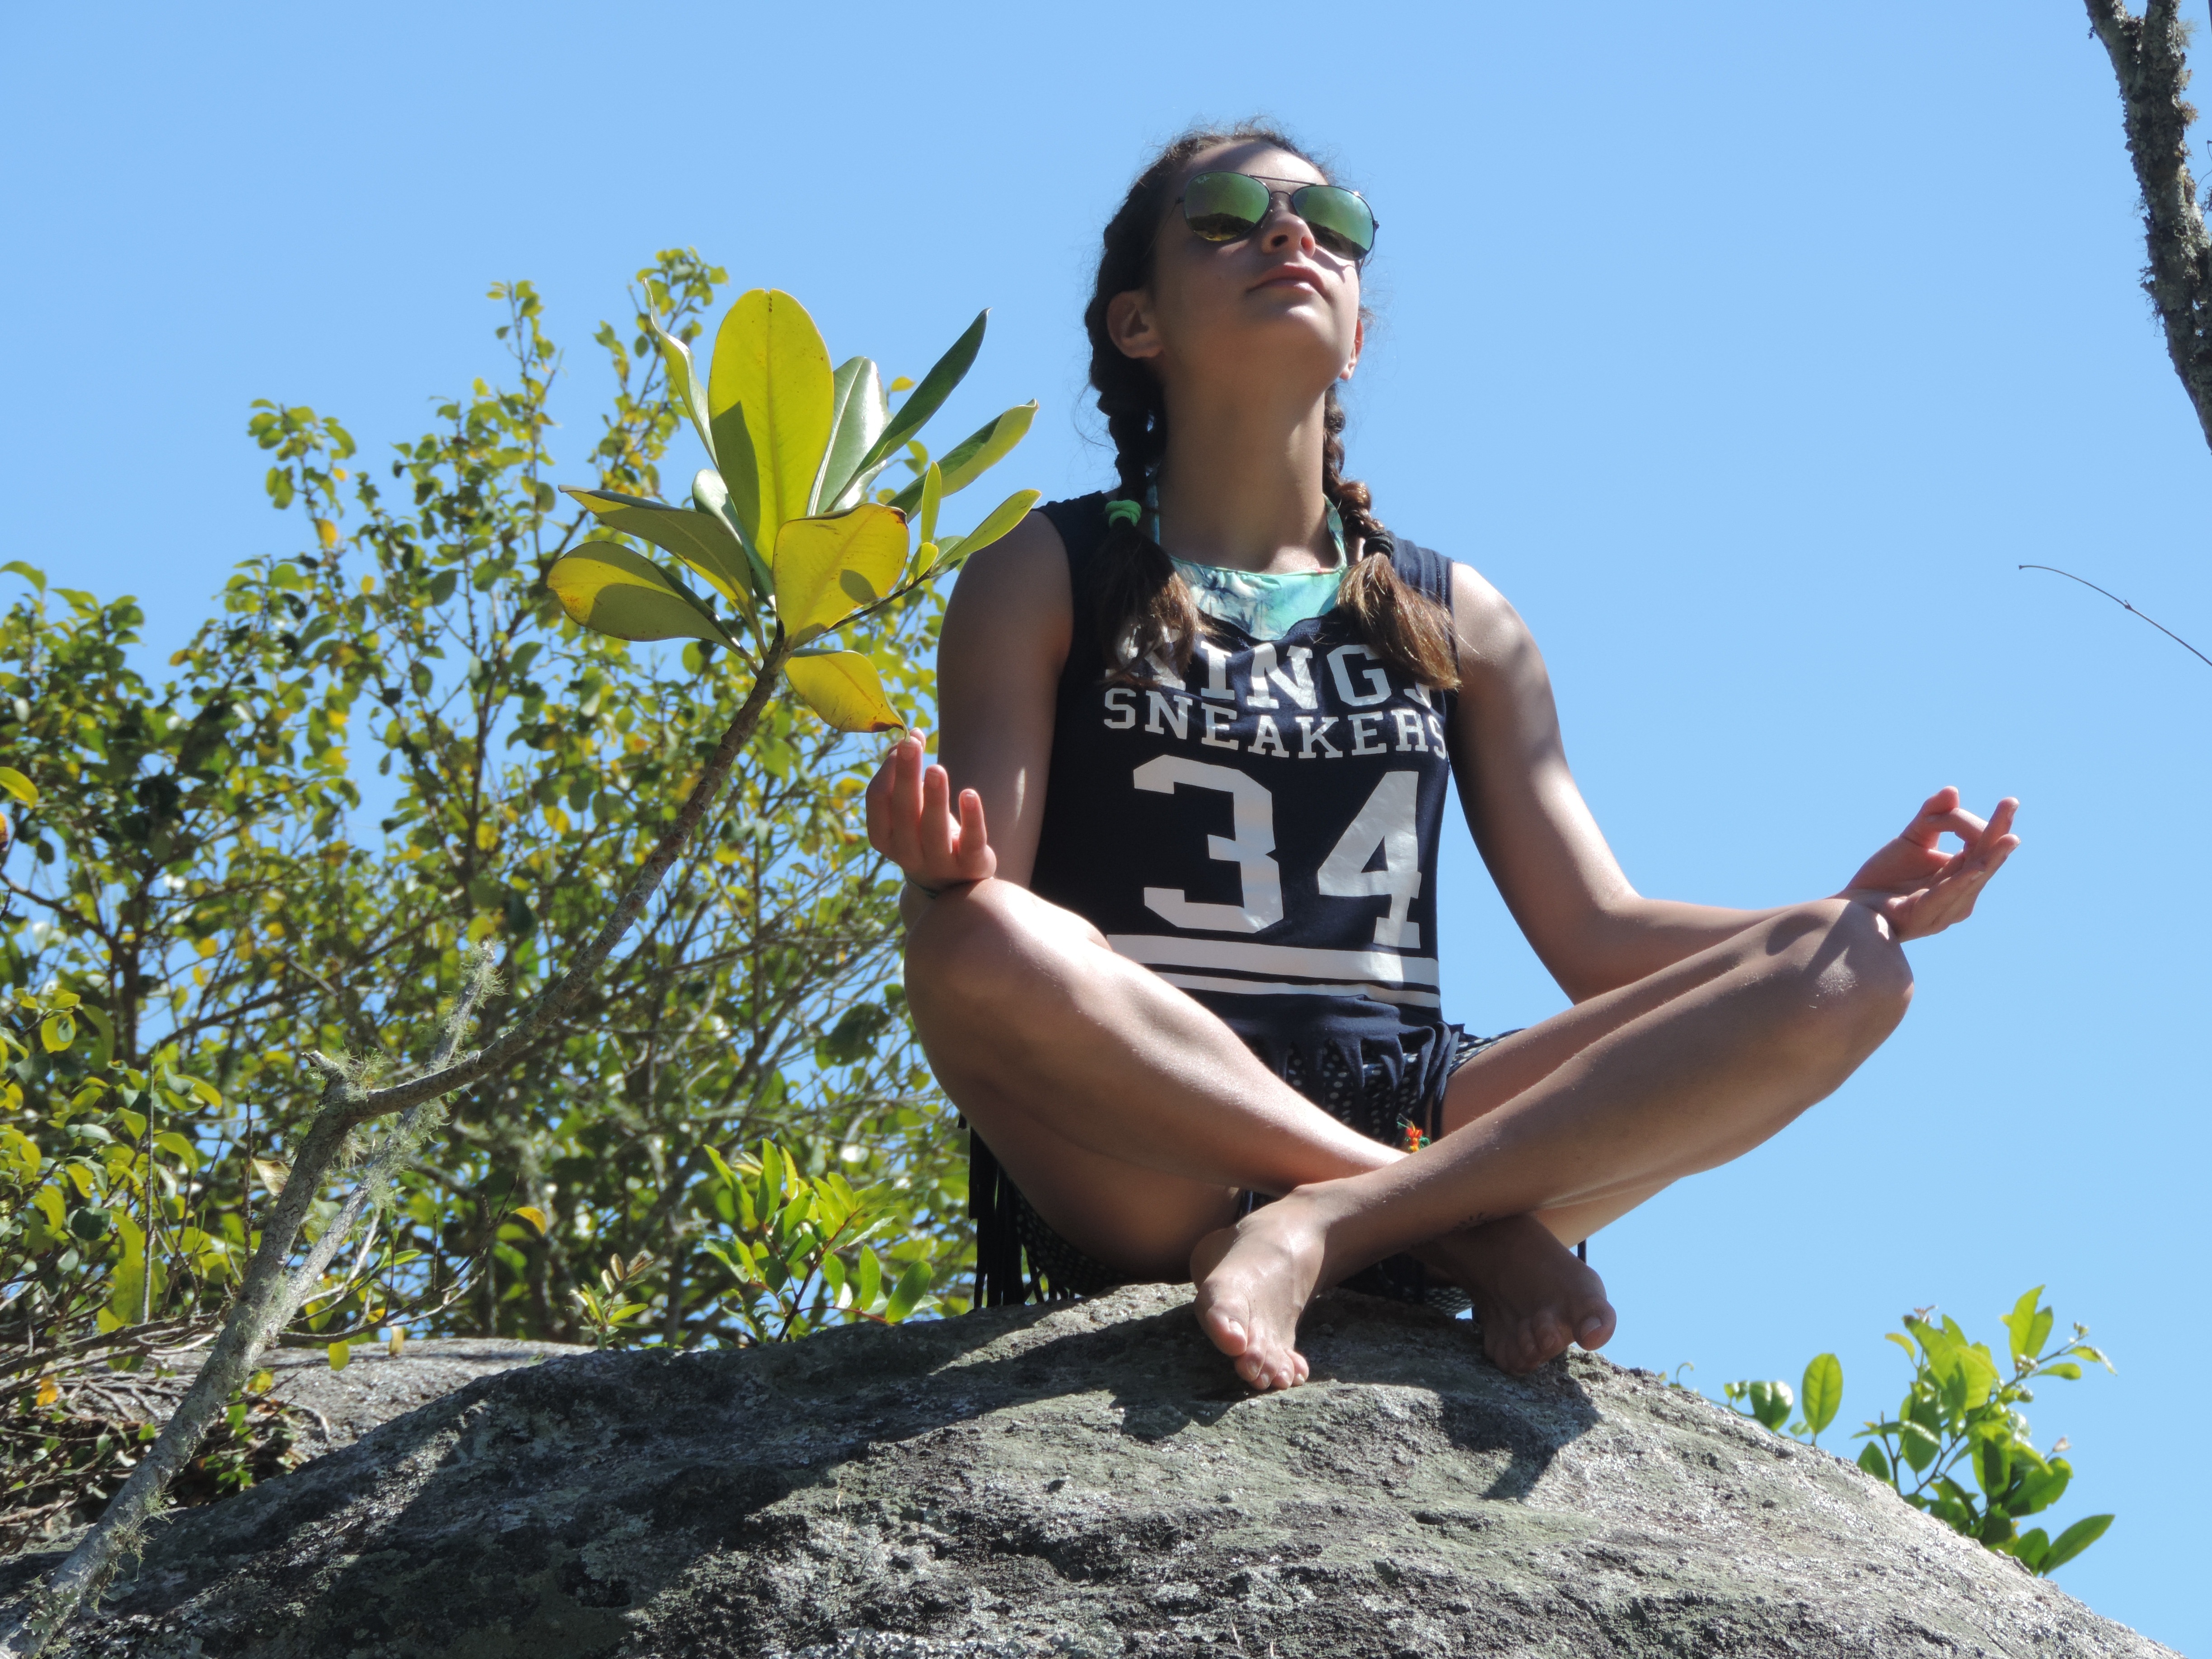
vacation, model, jungle, peace, child, meditation, sports, yoga, photo shoot, endurance sports